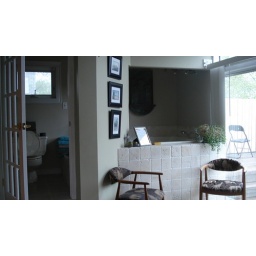
This is the entrance to the bathroom in the master bedroom. The jacuzzi bathtub is open to the room.